Mai Mai Miracle

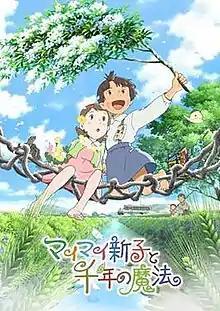

is a Japanese animated film based on Nobuko Takagi's autobiography, "Maimai Shinko". It was produced by the animation studio Madhouse, distributed by Shochiku, and directed by Sunao Katabuchi.